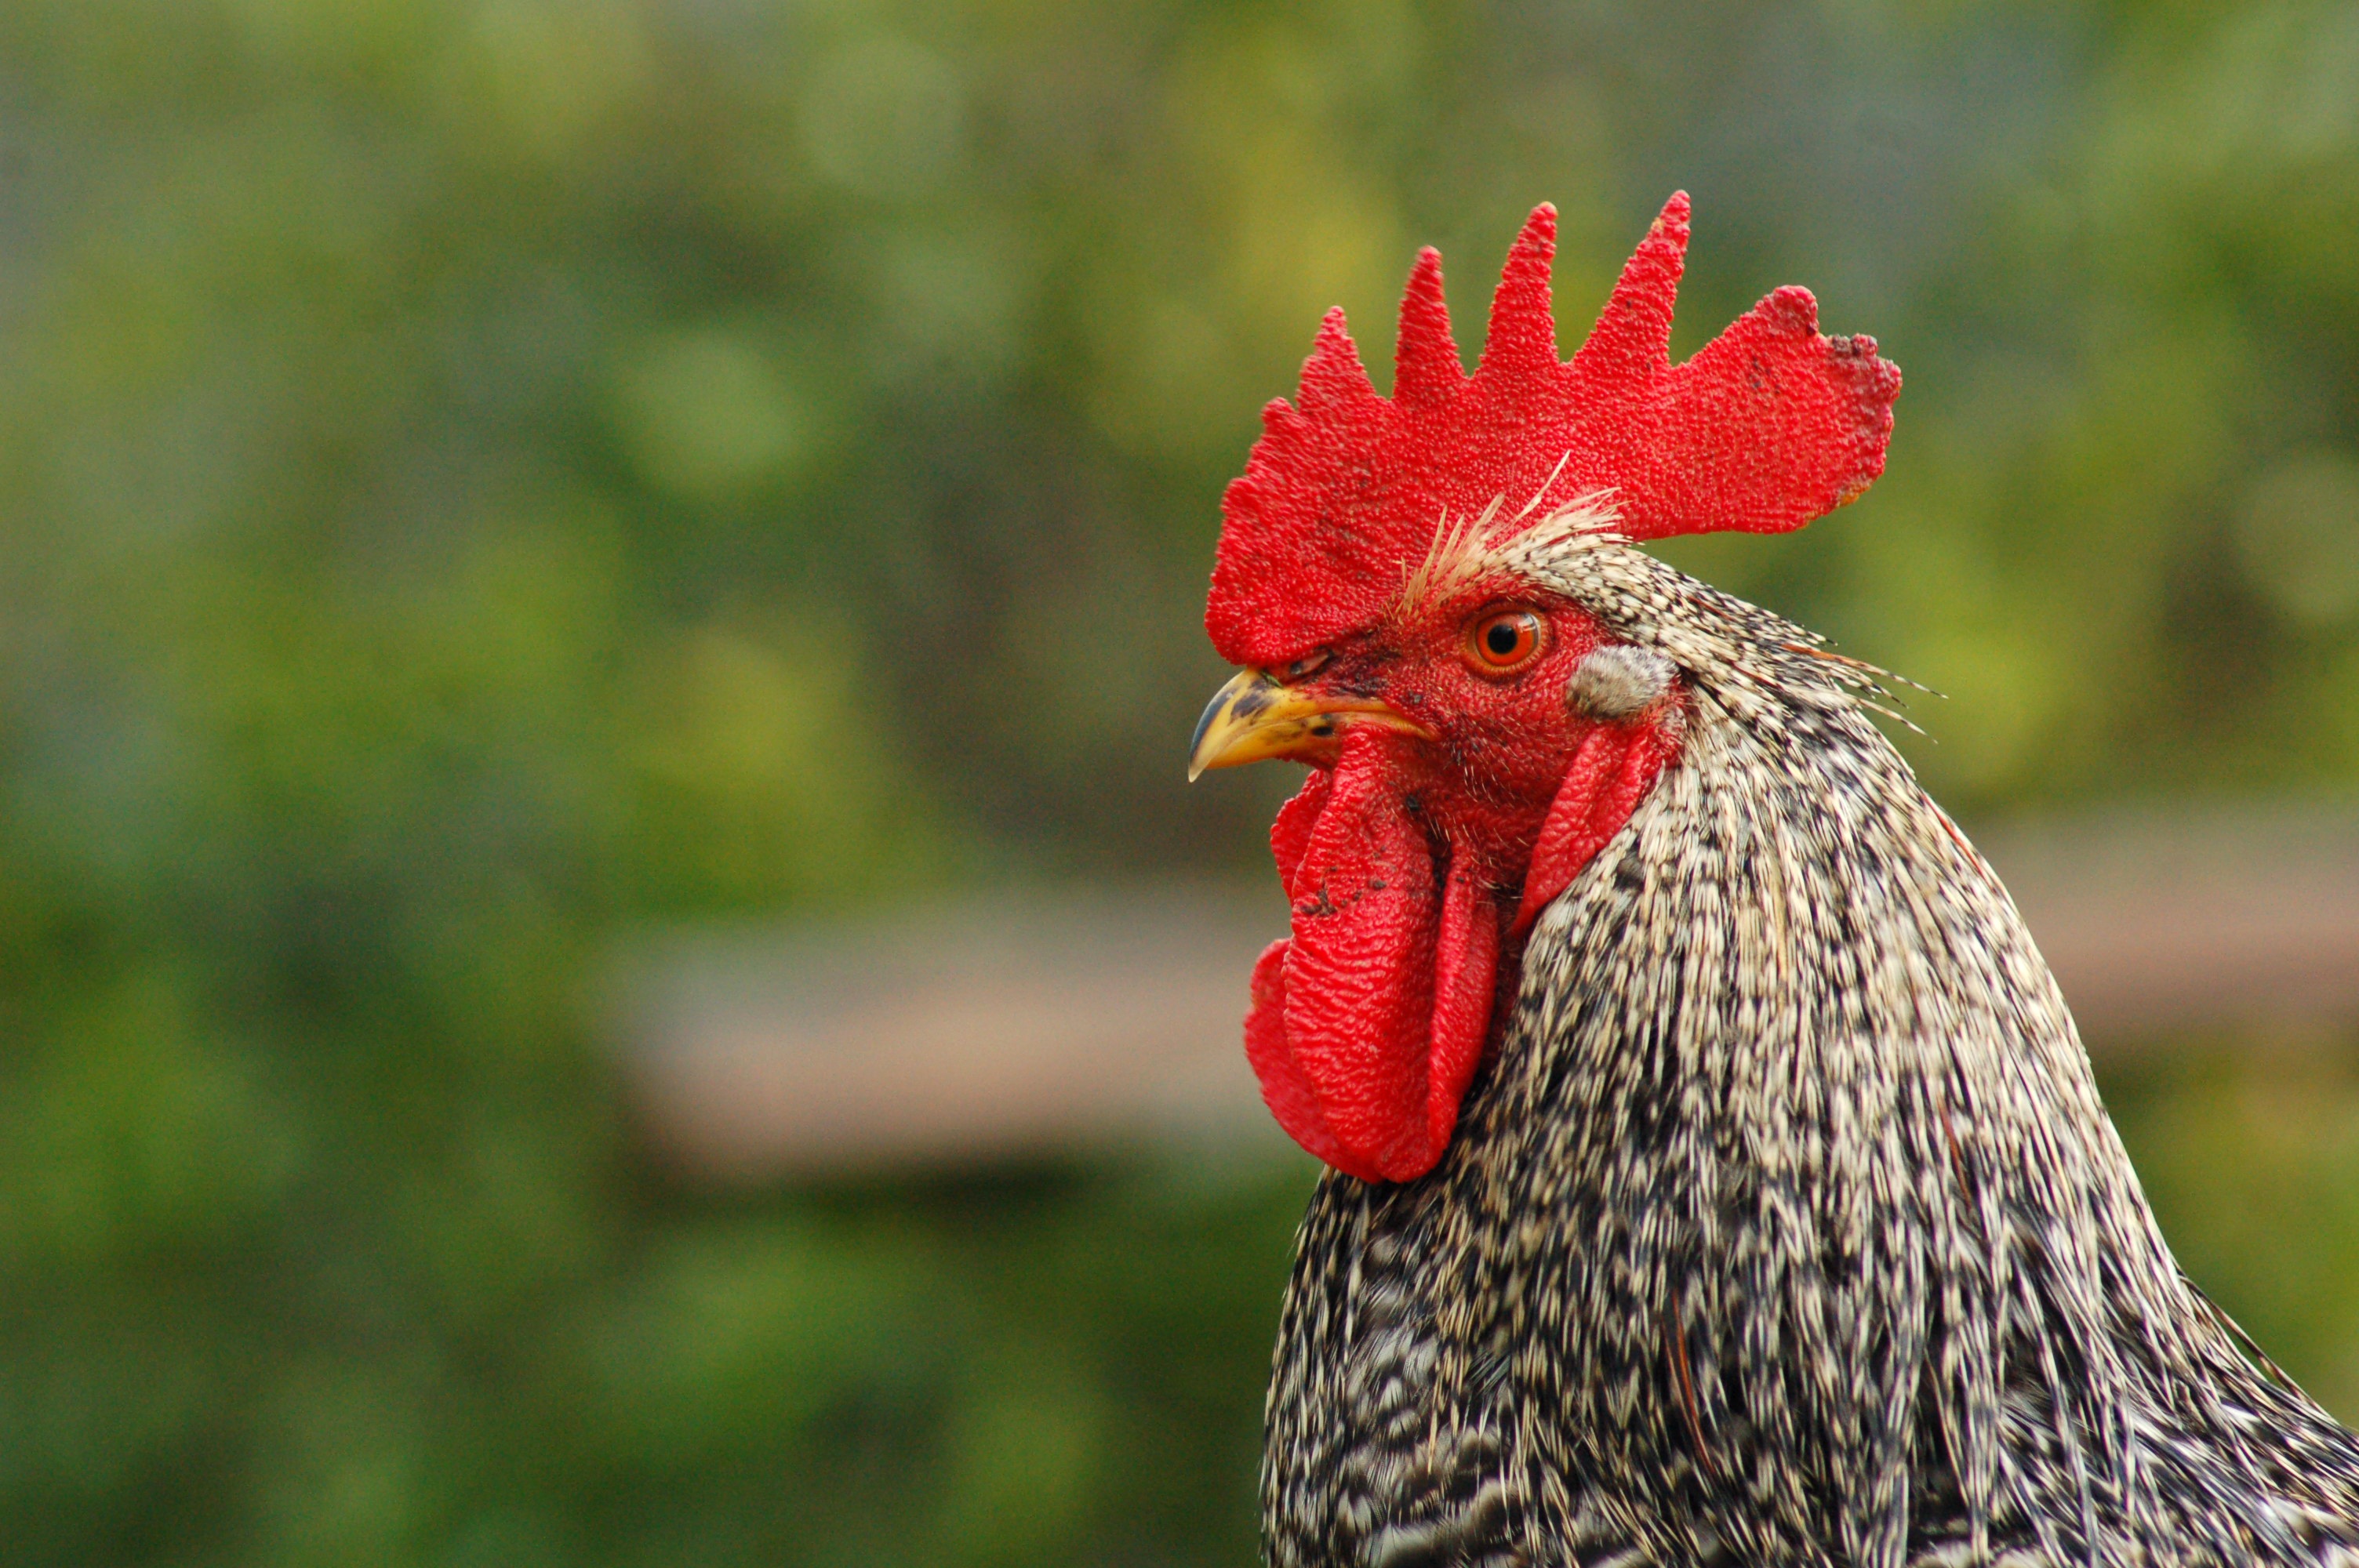
nature, bird, prairie, animal, red, beak, chicken, fowl, fauna, rooster, poultry, cock, close up, galliformes, vertebrate, phasianidae, comb